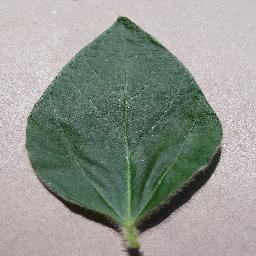
Label: Soybean___healthy